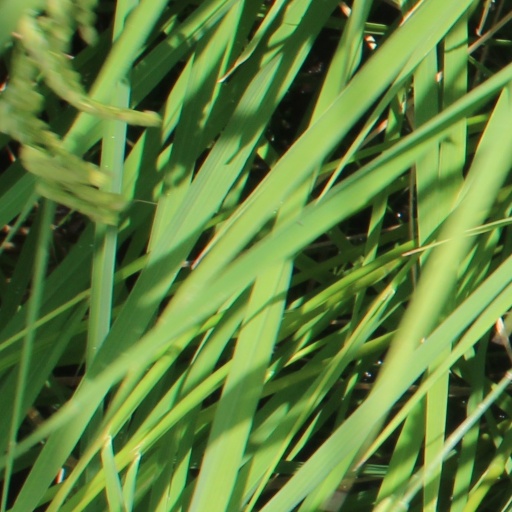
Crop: rice